Bhadrajun

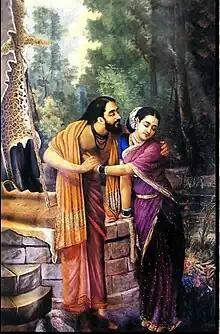
Arjuna and Subhadra were married in Bhadrajun

The word "Bhadrajun" is directly linked to the "Mahabharata" epic. Bhadrajun is made up of two words, the name of 'Subhadra', sister of Lord Krishna, plus 'Arjuna', the third among the five Pandava brothers of Mahabharata. Initially, it was called "Subhdr-arjun" but over the years it was changed to the colloquial usage of the single word "Bhadrajun". The legend linked to this name is a story of romance.